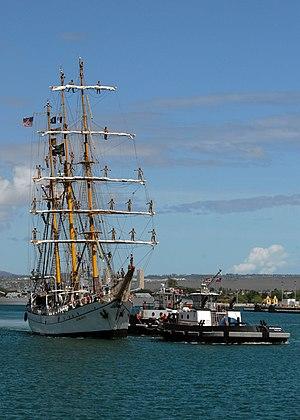
Le nom des navires de la marine indonésienne est précédé du préfixe "KRI", qui signifie Kapal Perang Republik Indonesia, "navire de guerre de la République d'Indonésie. La marine indonésienne est équipée des bâtiments suivants :